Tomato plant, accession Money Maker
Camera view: bottom (45 deg); turntable rotation: 300 degrees
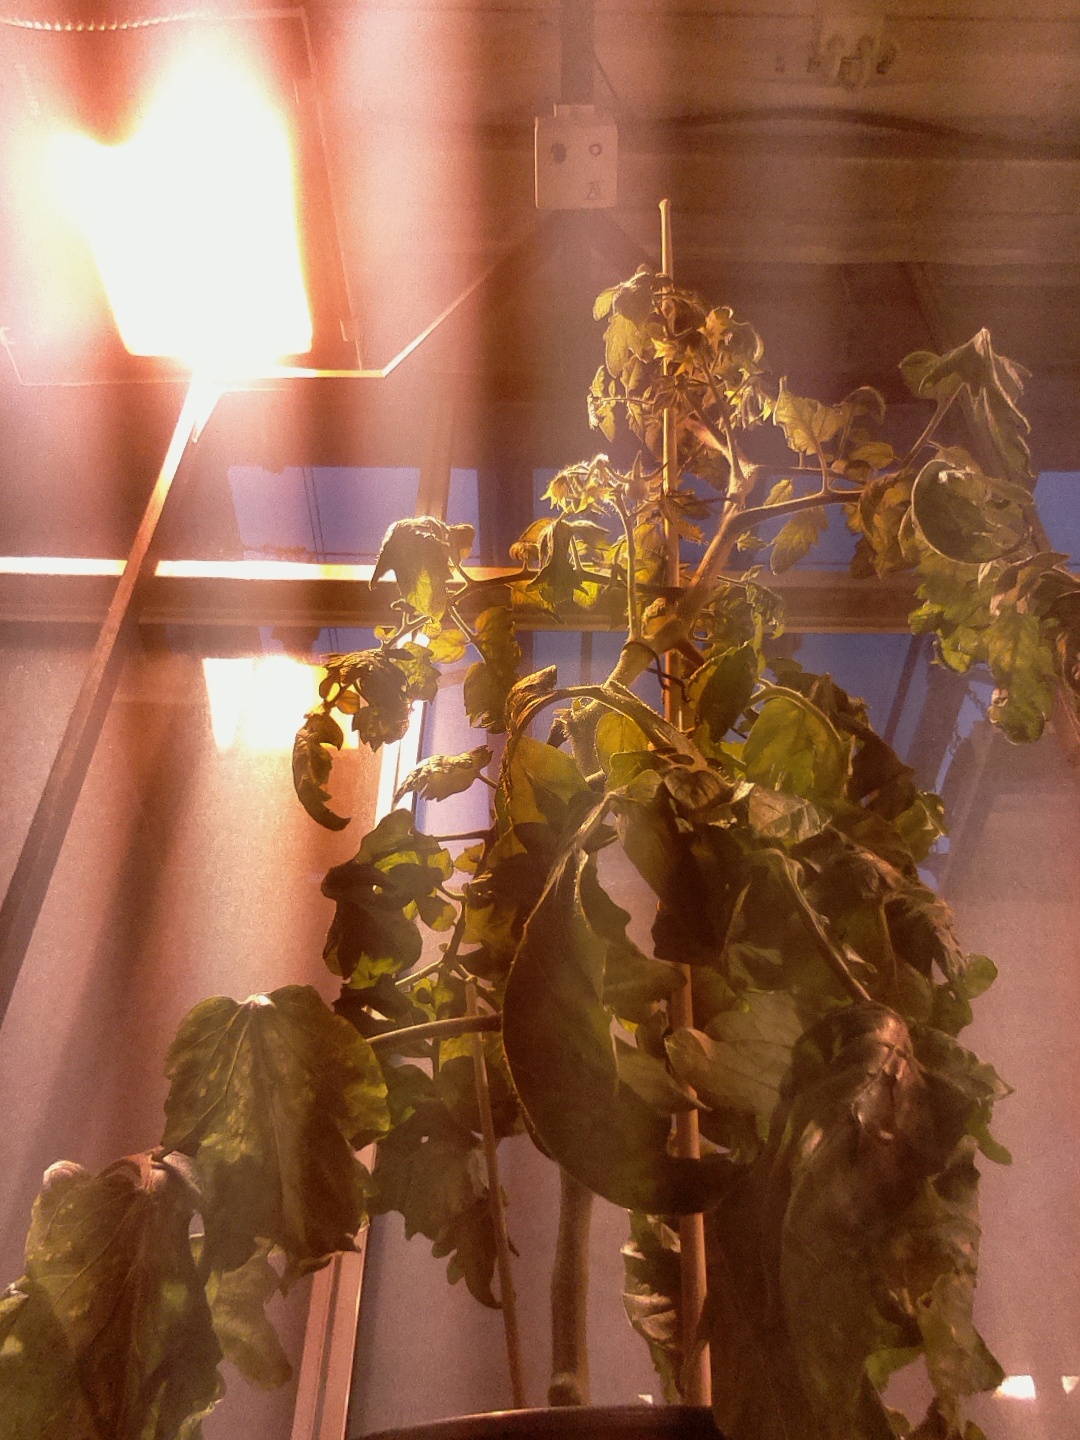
BBCH growth stage 70: Fruits at the main stem or branches visibles